Slawston

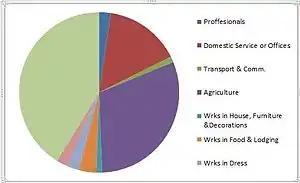
Occupational graph for the population of Slawston in 1881.

This was the most detailed parish-level occupation data ever published by the census as it included information on the precise occupations of the workers. In 1831 the information from the first three censuses was a three-way categorisation of families. A more detailed categorisation was produced although it only was limited to males aged 20 and over, although it does include numbers if male and female servants under 20. The census divides 63 males into nine categories; in 1831, 23 males worked as Agricultural Labourers which was the highest employed occupation from the census. 13 males were employed in Retail and Handicrafts followed closely with Manufacturing employing 10 males. In Slawston there are not any workers in the Capitalists, Professionals or Non-Agricultural Labourers categories but 3 other males were employed but there occupation is classed as unknown. In the 1881 census data it gives information on the occupational orders in Slawston. Although in the 1881 census there are more people employed in each category there was a lower number of people employed in total. In 1881 Agriculture still had the highest number of employees with 26 men working in that category. Across the nine other categories, one to two males were employed in each category. For females, there were none working in Agriculture, Transport and communications, House, furniture and Decorations and dress but 34 females worked in an Unknown occupation, many of these categories combine 'Worker and Dealers' in different marketable items so it is hard to distinguish workers in manufacturing and services. In Slawston in 1881 there were two female professionals and 11 females working in Service or Offices which is a significant difference from males in Slawston.